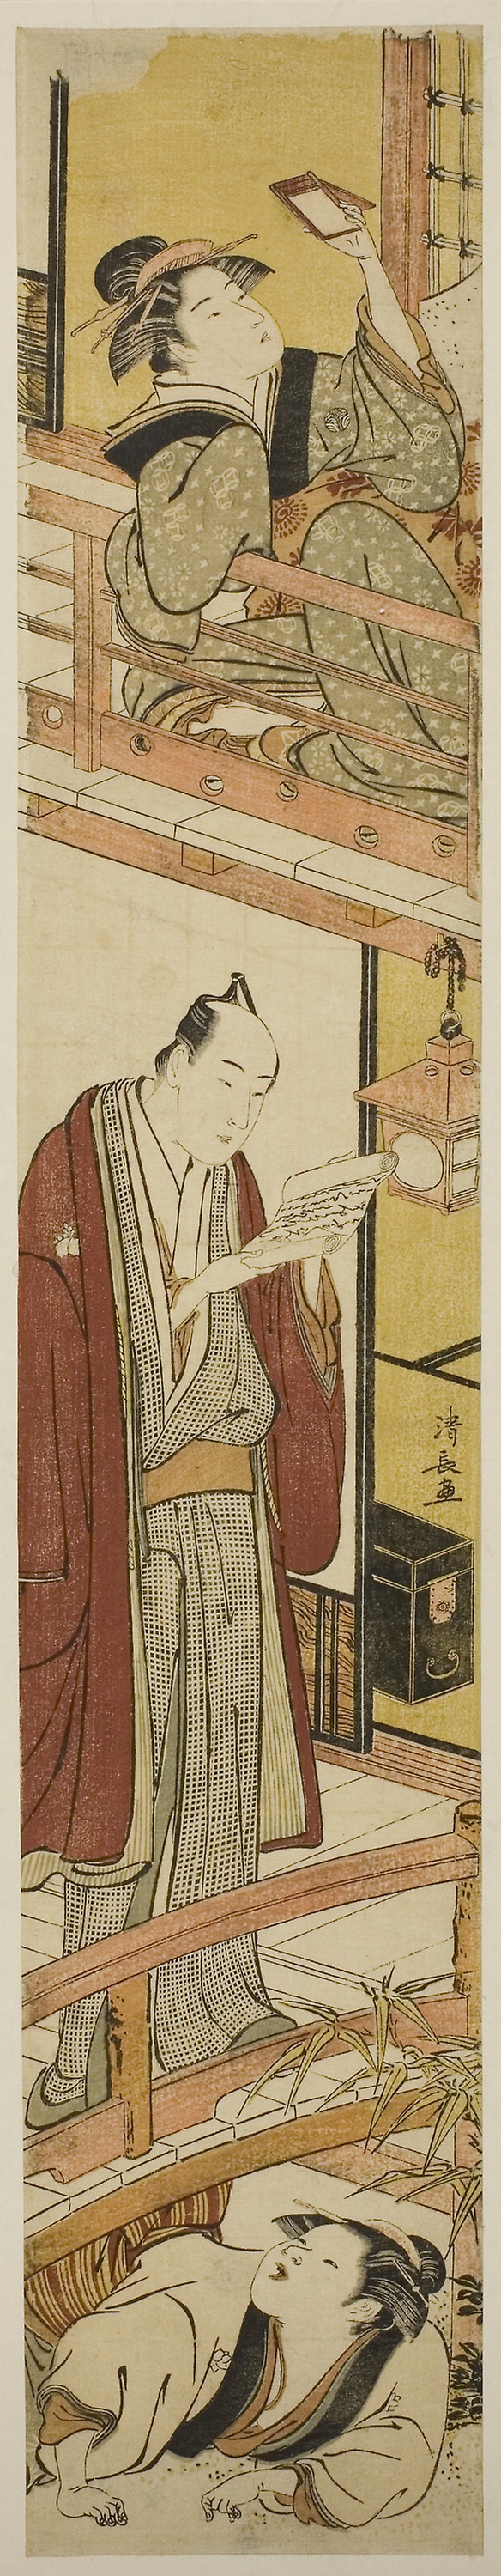
art, painting